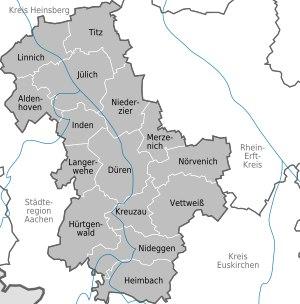
L'arrondissement de Düren, en allemand Kreis Düren, est une division administrative allemande, située dans le land de Rhénanie-du-Nord-Westphalie.